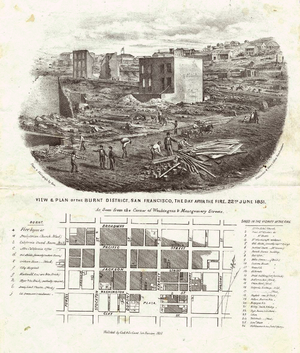
Le premier grand incendie de 1851 à San Francisco se déroule entre le 3 et le 4 mai. Il est alors le troisième évènement de ce type, qualifié de « Great Fire », à ravager la ville, le premier a eu lieu le 24 décembre 1849, le second le 4 mai 1850, exactement un an auparavant. En un jour, environ deux mille bâtiments sont réduits en cendre, soit environ les trois quarts de la cité. Le second grand incendie de 1851 a lieu le 22 juin et détruit environ cinq cents bâtiments.